2020 US Open (tennis)

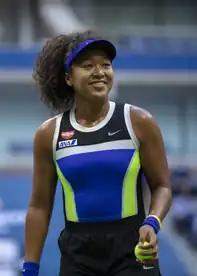
Naomi Osaka (pictured) defeated Victoria Azarenka in the women's singles final to win her third Grand Slam title.

The women's singles tournament began August 31, with Karolína Plíšková holding the top seed. 29 of the 32 seeded players in the women's singles draw advanced to the second round, the most since the US Open began seeding 32 singles players rather than 16 in 2001. Serena Williams made history in her first round match against Kristie Ahn by becoming the winningest player in US Open history, having won her 102nd match. The second round, however, saw the exit of eleven seeded players, notably 1-seed Plíšková and 5-seed Aryna Sabalenka, who both fell in the second round in straight sets against Caroline Garcia and Victoria Azarenka, respectively. In the third round, 7-seed Madison Keys was forced to retire from her match against Alizé Cornet in the second set after suffering an injury, putting Cornet through to her first-ever US Open round of 16. The fourth round saw three more top-ten seeds fall, notably 2-seed Sofia Kenin, who lost to Elise Mertens, and 6-seed Petra Kvitová, who was upset by Shelby Rogers.